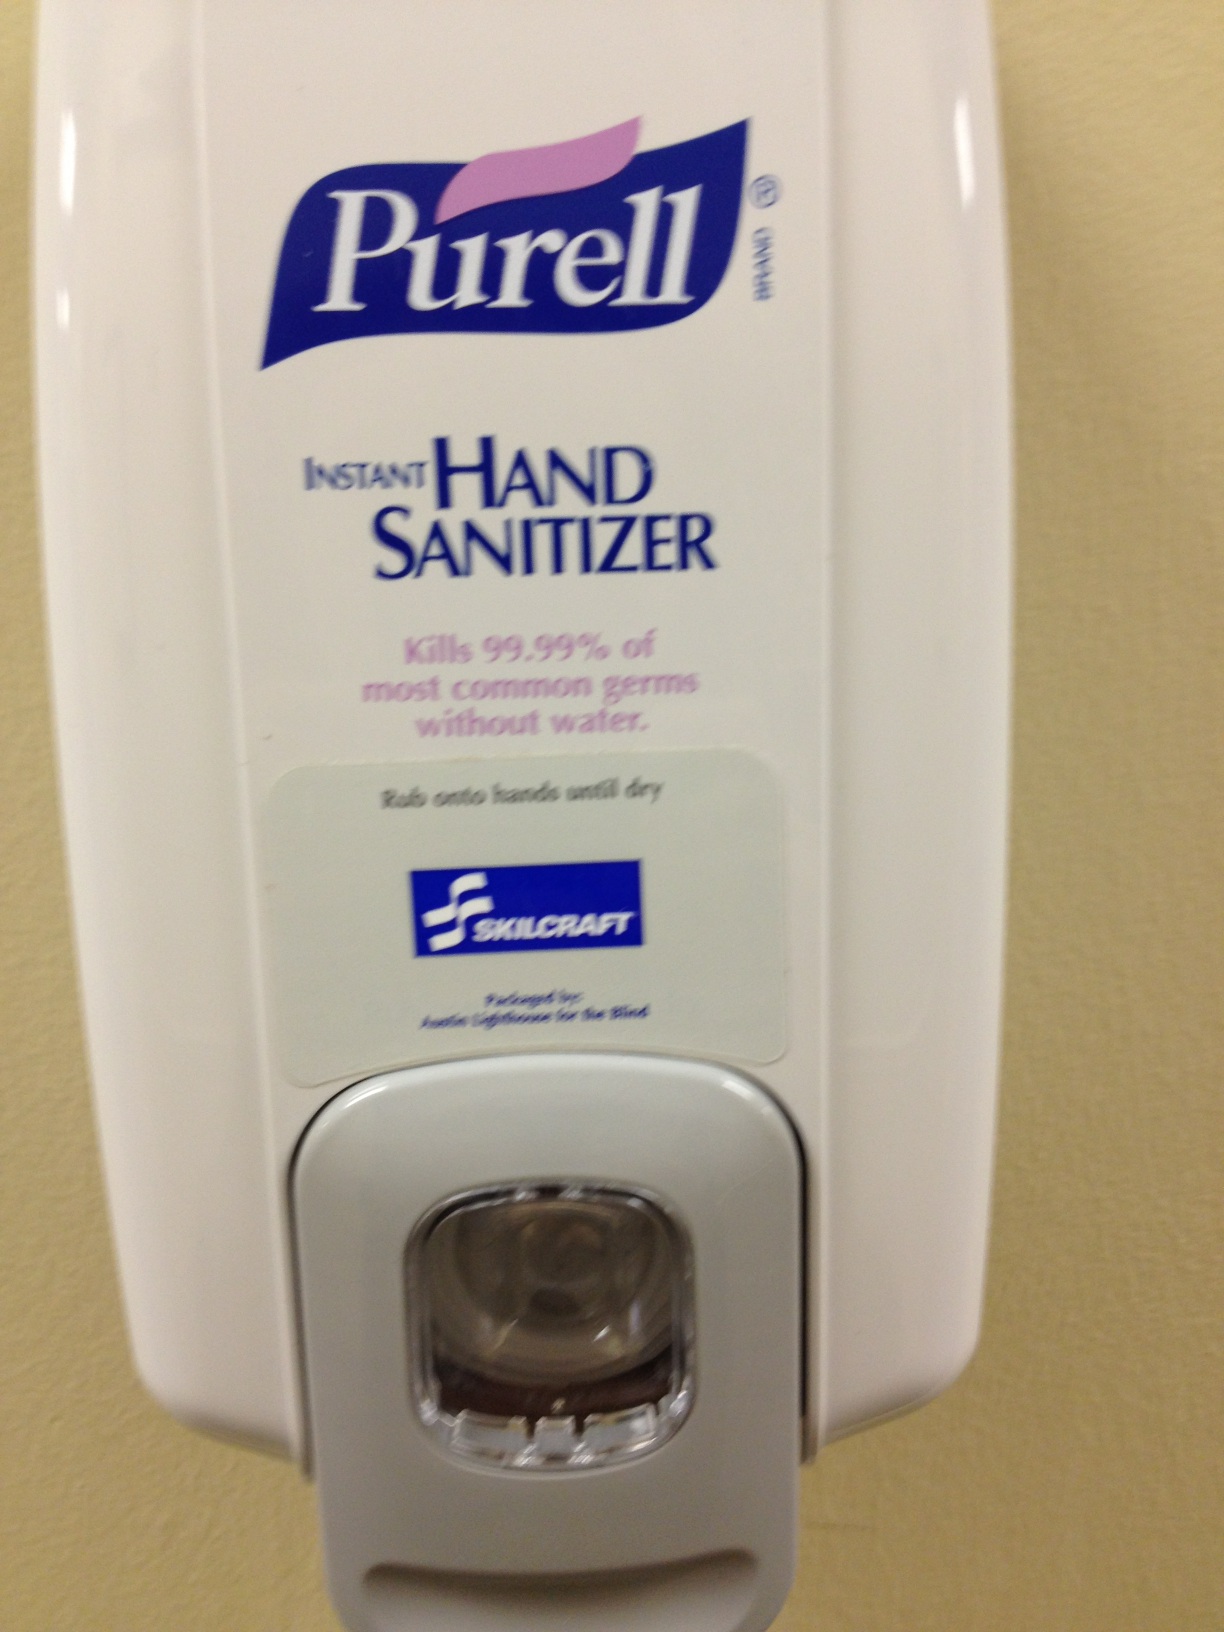Question: What is this?
Answer: hand sanitizer